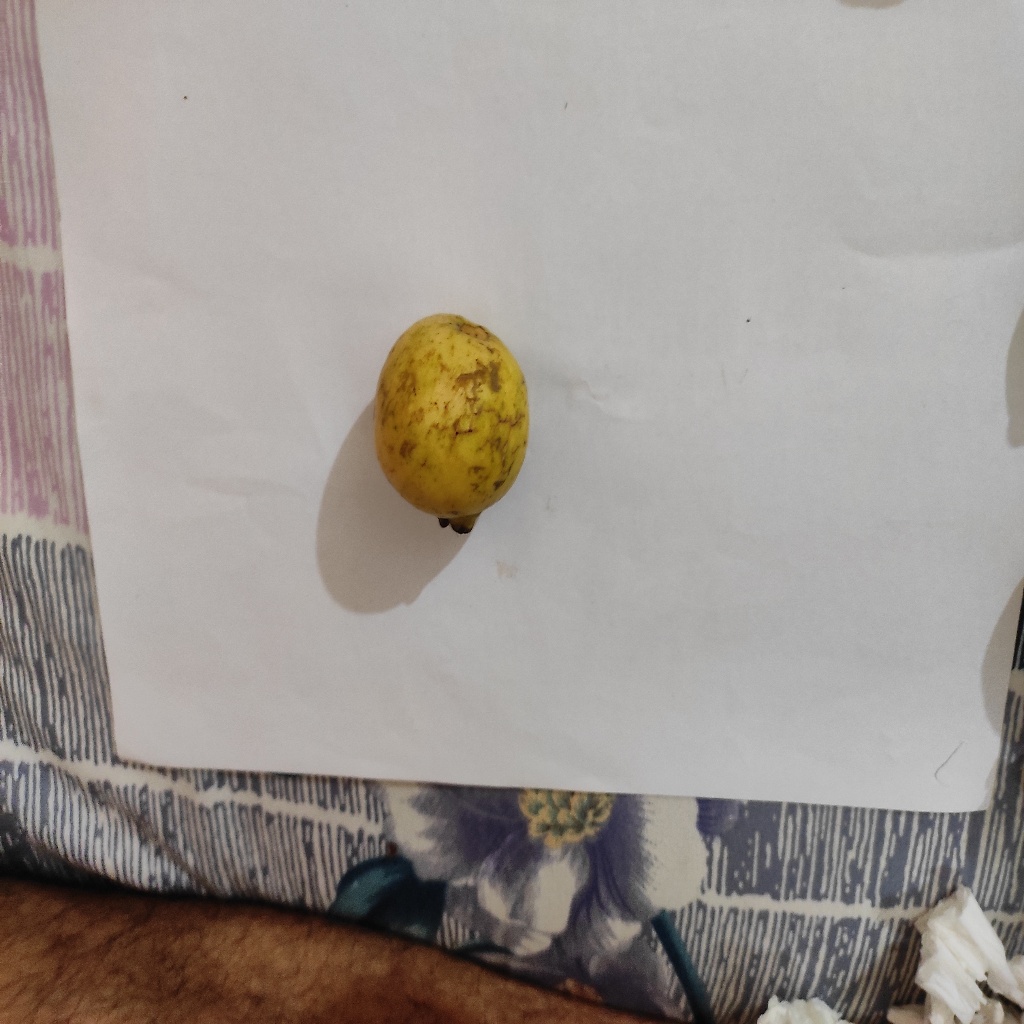
Crop: guava
Quality class: Class_B